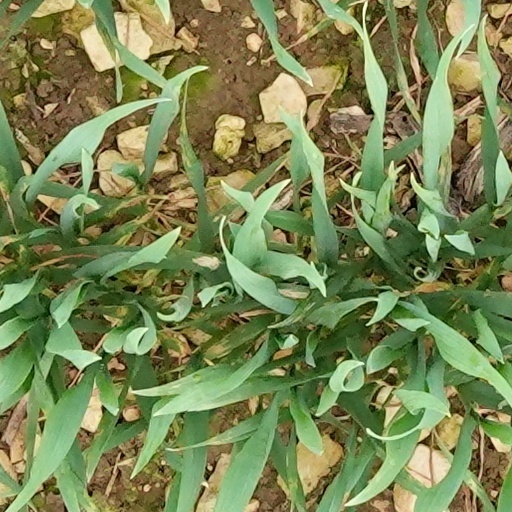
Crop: wheat